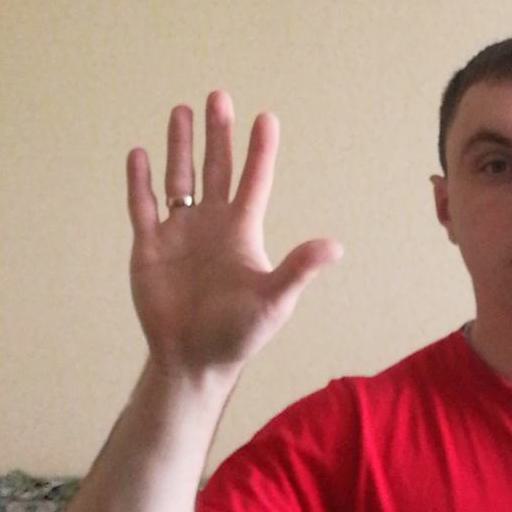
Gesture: palm